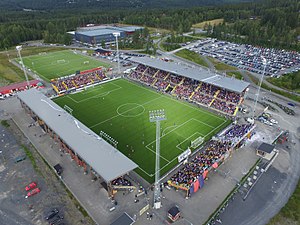
Jämtkraft Arena
Jämtkraft Arena
Jämtkraft Arena er en fodbold- og eventsarena i Östersund i Sverige. Den ligger i den nordlige bydel, tæt på Östersunds skistadion og Arctura.